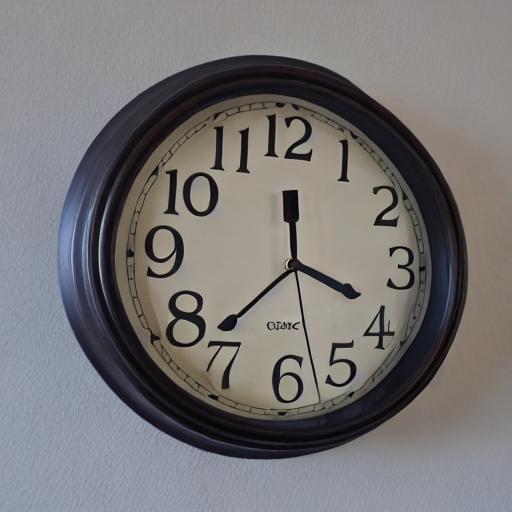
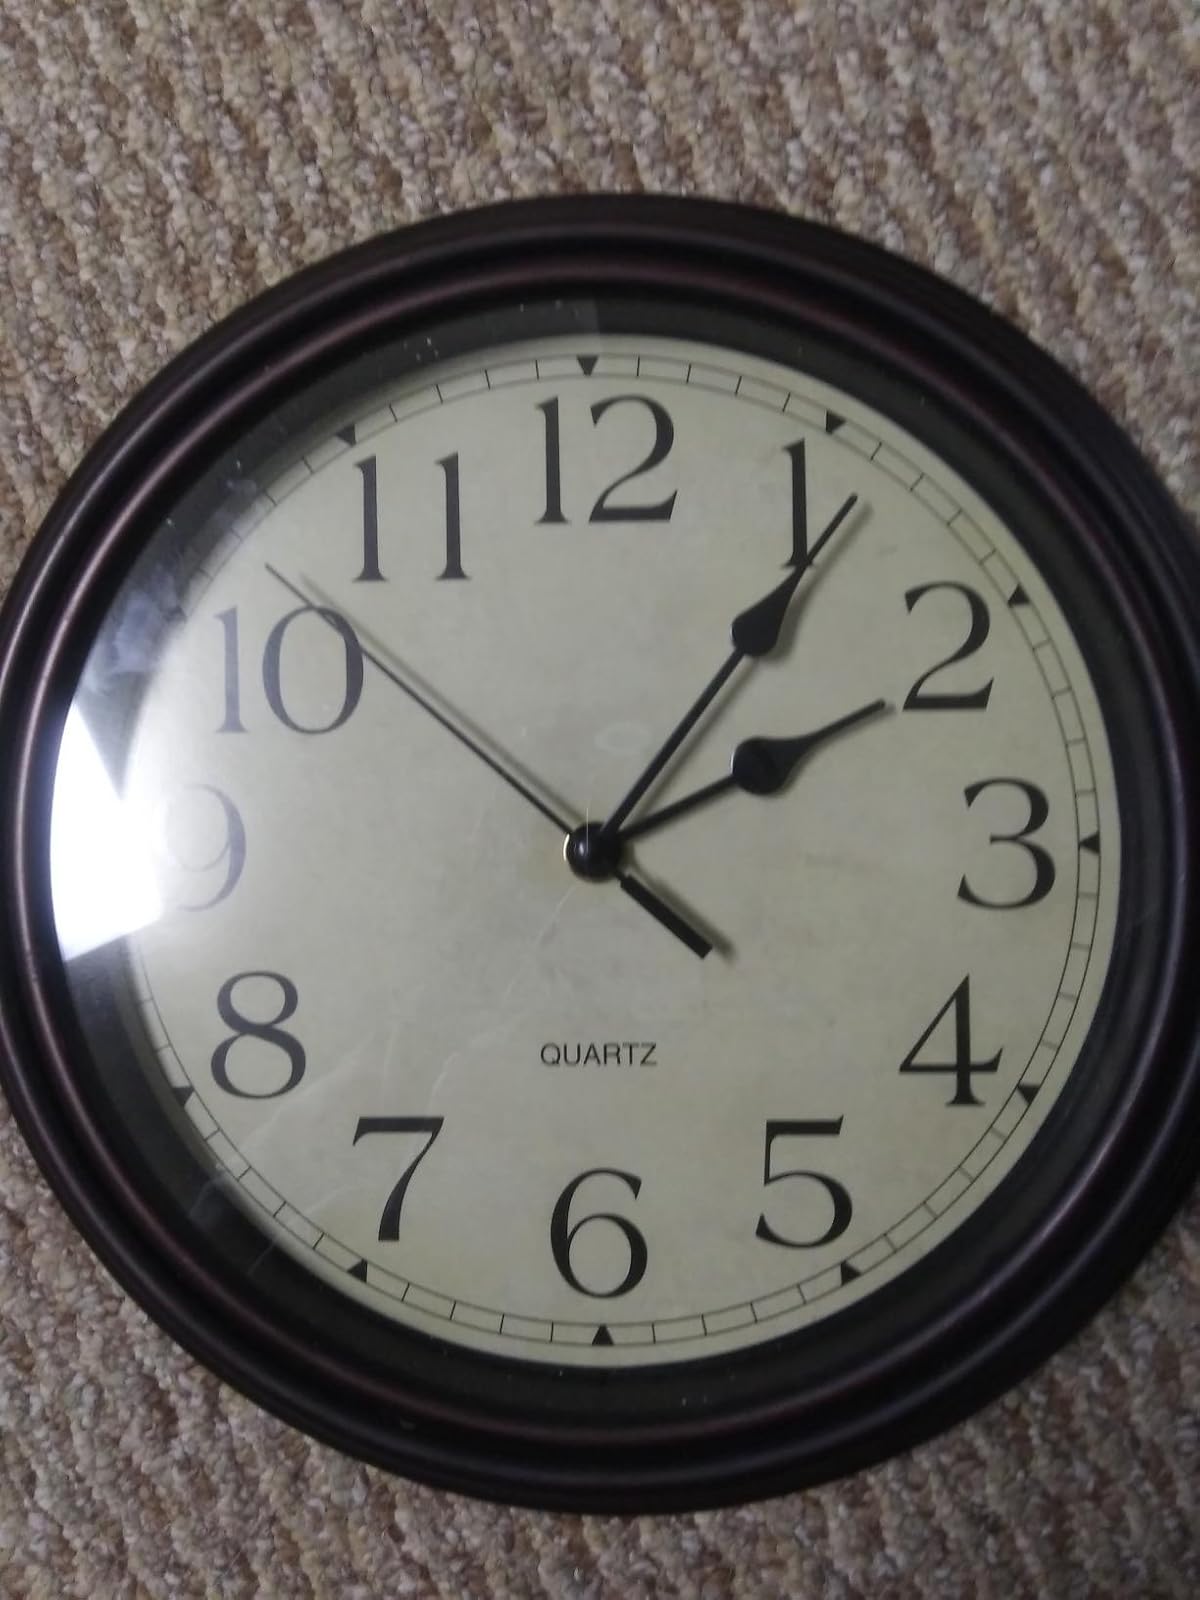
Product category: clock
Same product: no